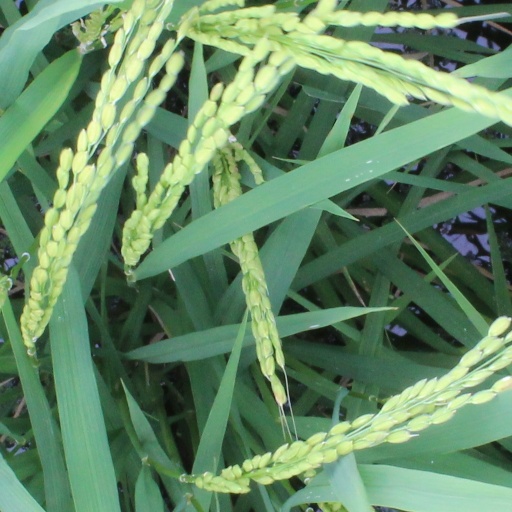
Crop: rice